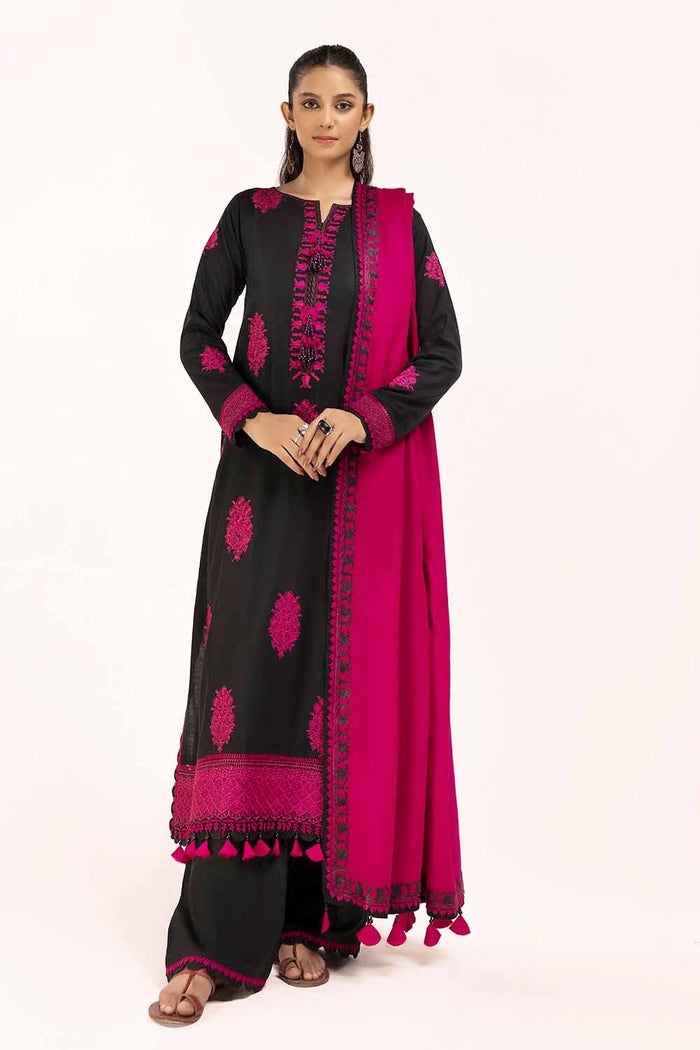
black pink embroidered chiffon salwar